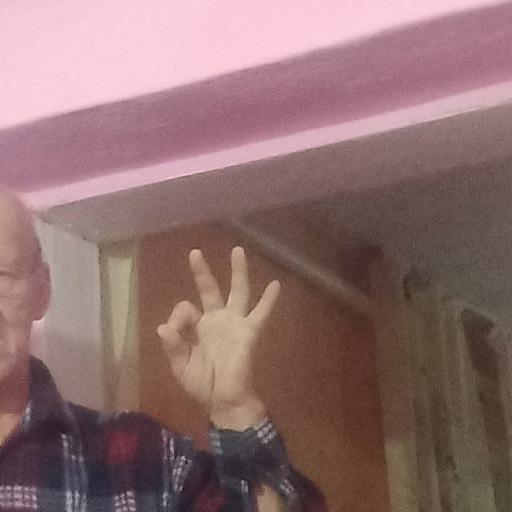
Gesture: ok